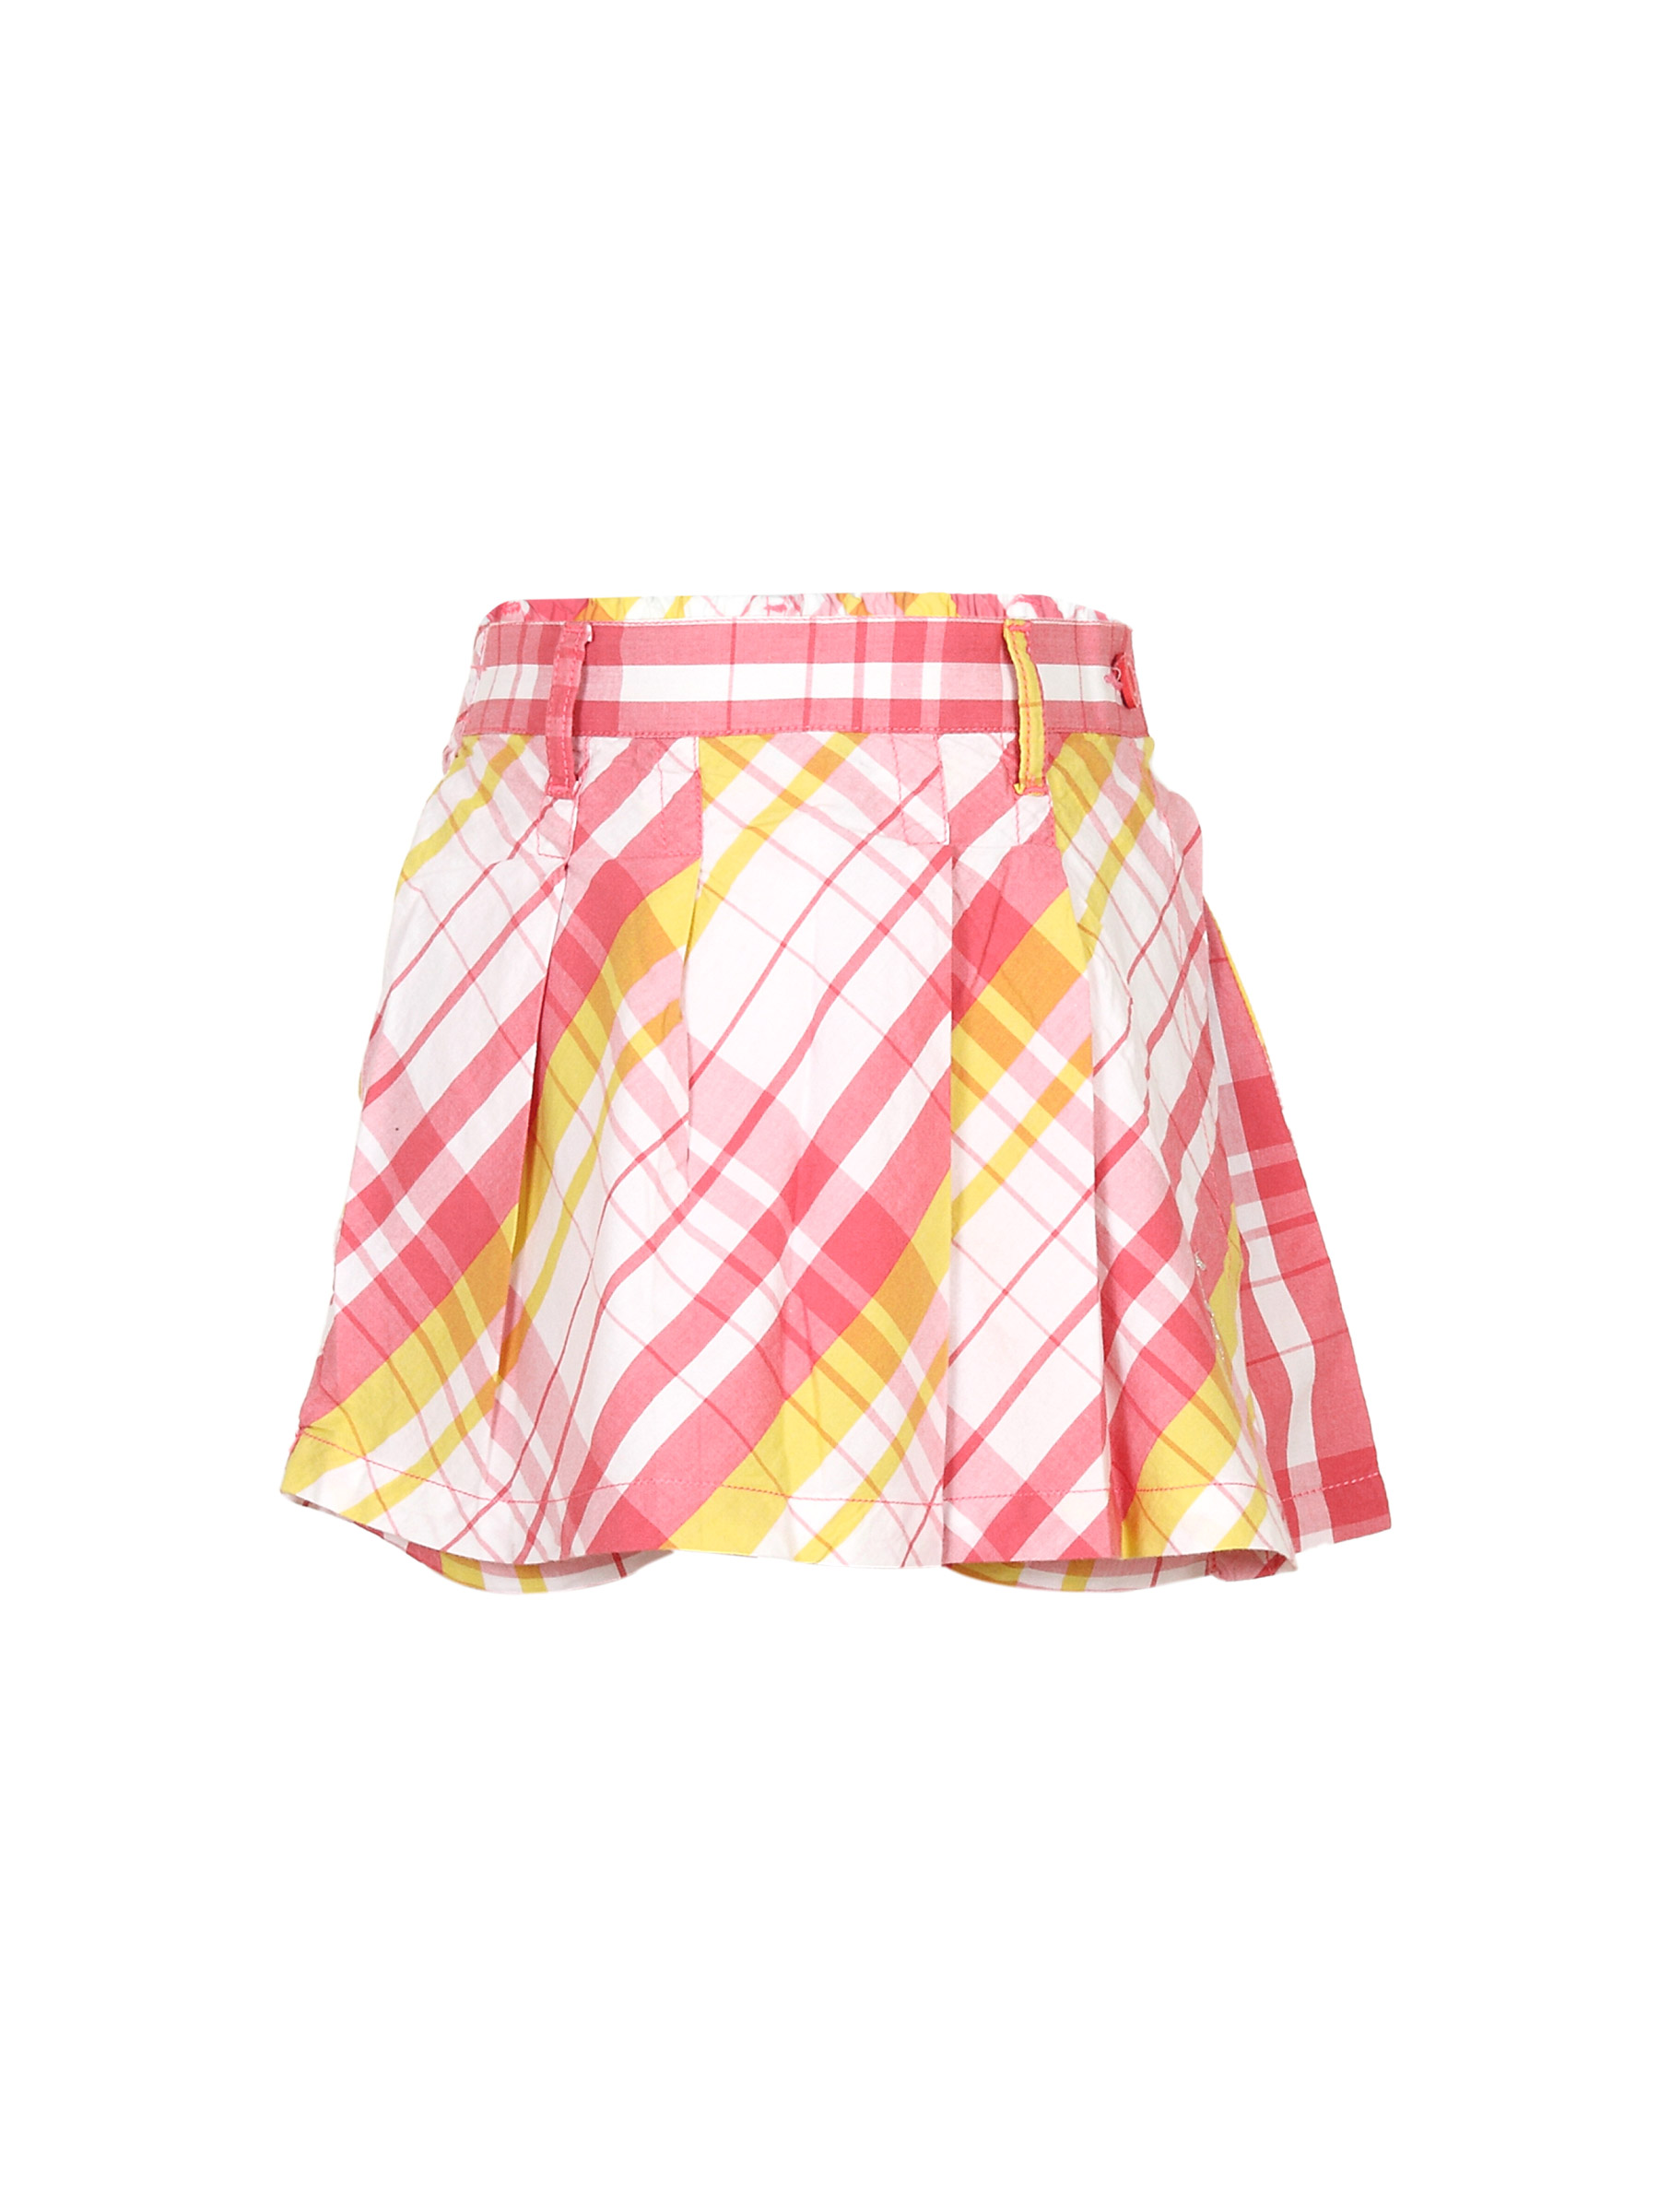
Gini And Jony Girls Su Scotia Sko Pink Skirts
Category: Apparel / Bottomwear / Skirts
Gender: Women
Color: Pink
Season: Summer 2011
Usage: Casual